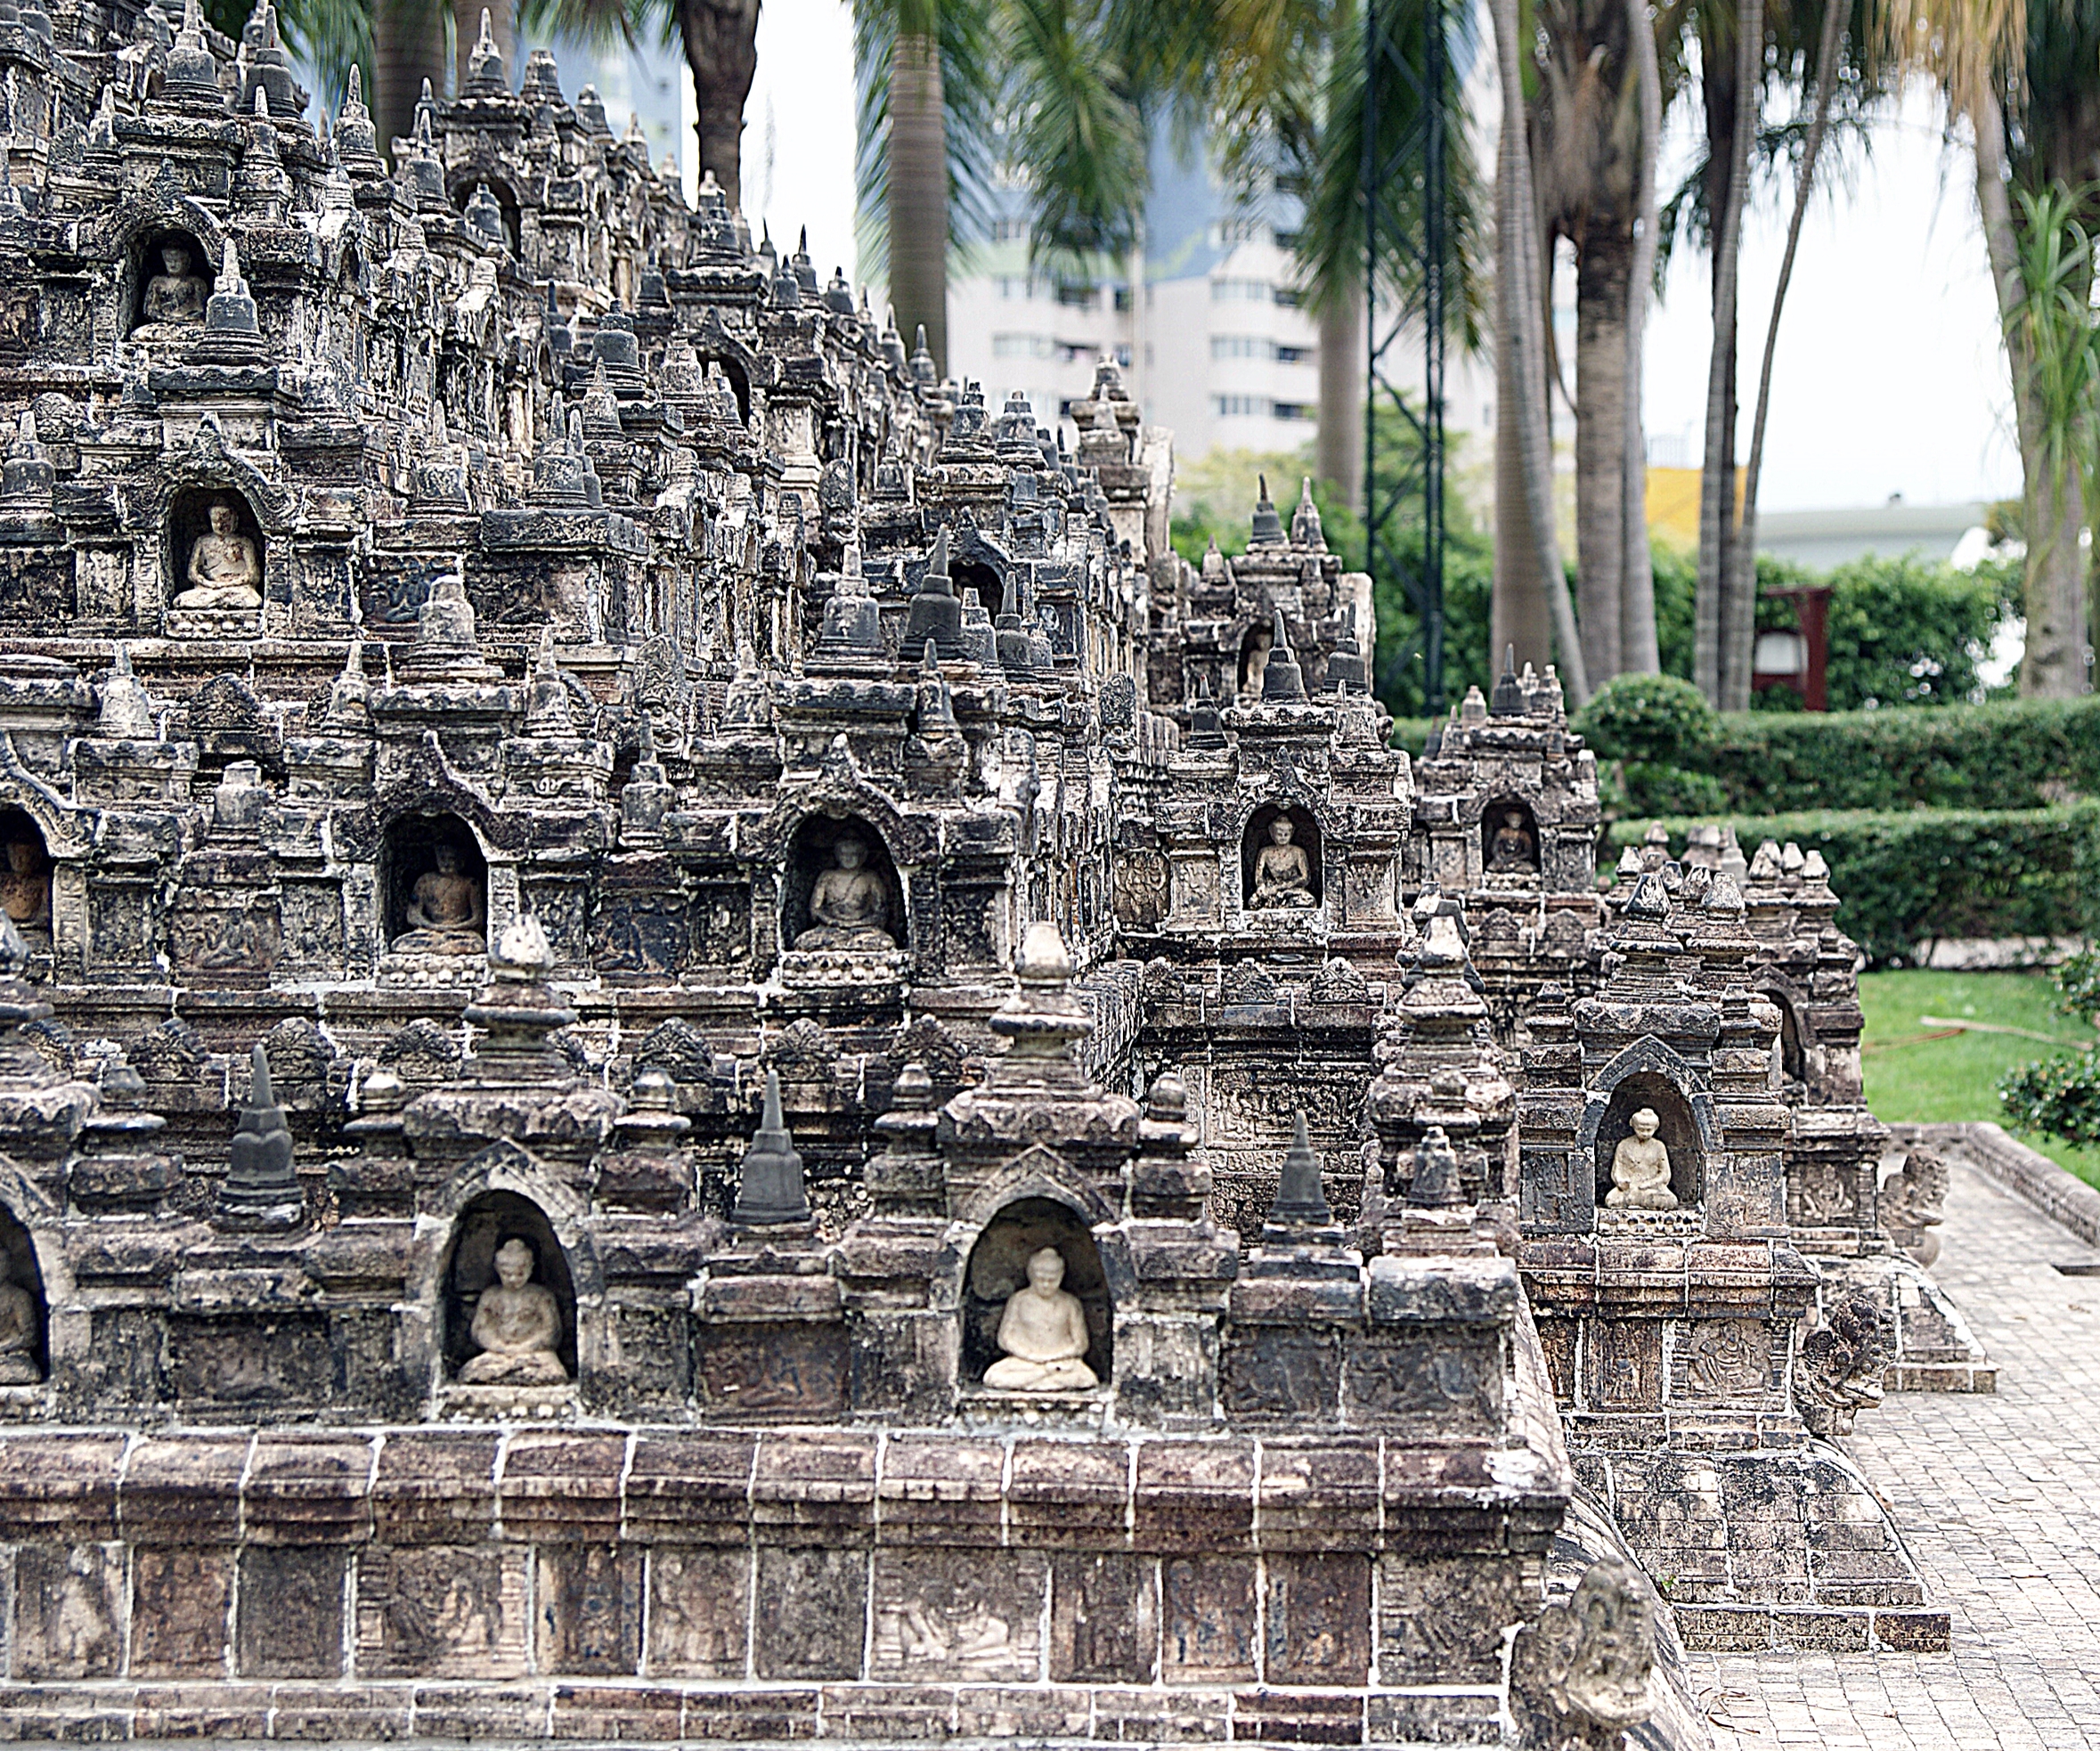
street, building, city, monument, chinese, place of worship, cool image, publicdomain, temple, ruins, chine, china, themeparks, awindowontheworld, guangdong, baoan, shenzhen, angkorwatcambodia, archaeological site, hindu temple, historic site, ancient history, maya civilization